Dyker Heights, Brooklyn

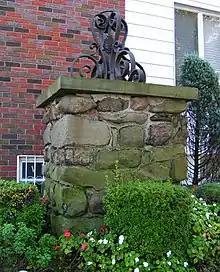
Massive stone pier outside a house in Dyker Heights

According to the "Brooklyn Eagle", Frederick Johnson did "much toward developing the locality in which he resided. He was the author of the original New Utrecht Improvement Bill, and an ardent advocate of the annexation of the Town to this City." The Town of New Utrecht was annexed to the City of Brooklyn on July 1, 1894. On January 1, 1898, the City of Brooklyn was annexed to the City of New York. Involved with real estate, Johnson was probably aware of the real estate pressures on and potential of the real estate in New Utrecht. With this in mind, he most likely purchased the De Russy estate with the intention of building an upscale residential neighborhood similar to Bensonhurst-by-the-Sea, built by James D. Lynch in 1880–1890 in the Bath Beach section of New Utrecht. At that time, the "Real Estate Record" claimed Bensonhurst-by-the-Sea was "the most perfectly developed suburb ever laid out around New York." The restrictions placed upon the property made Bensonhurst-by-the-Sea "a model settlement, where some of the most refined, intelligent and cultured of New York City and Brooklyn's citizens have built their homes."